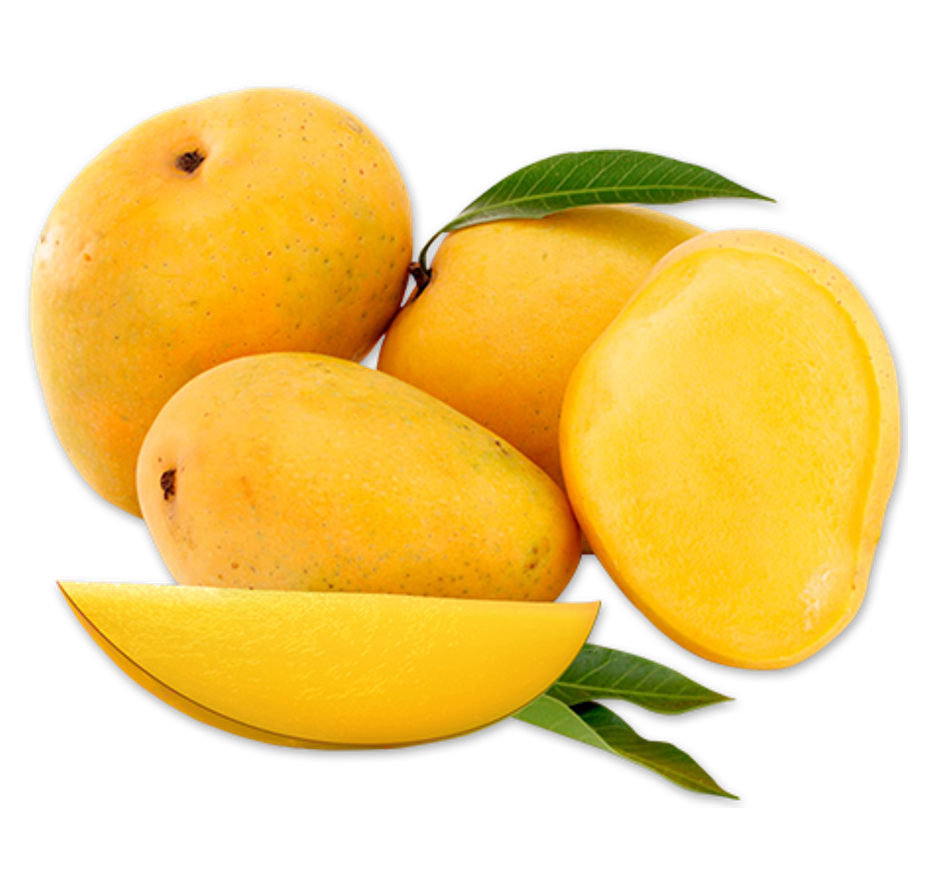
Label: Mango